Presbyterian Church, Aldershot

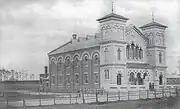
The Presbyterian Church on open ground c1870

Located in the centre of Victoria Road in Aldershot in Hampshire and designed in the Italianate Style with twin towers to the front, the church is one of the oldest in the town centre having been founded in 1862 and built by 1863 at a total cost of £5,000. The initiative for building the church came from William Reavell, a local citizen who had been Chairman of the Local Board, who called a public meeting in October 1861 to discuss a proposal for a Presbyterian Church in Aldershot. The land in Victoria Road was purchased in September 1862 for £210, and in the following year, the building company of John Martin won the tender to build the church for £1,835 to the design of architect G. B. Musselwhite. The gallery was added in 1872. A Manse was added to the west side of the church, on the corner of Station Road, but this was demolished around 1950 and commercial buildings now occupy the site.